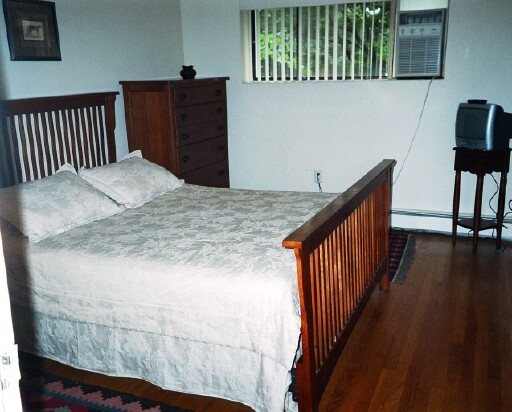
question: 場所はどこですか？
answer: ベッドのある室内です

question: ベッドはいくつありますか？
answer: 一つあります

question: ベッドのシーツは何色ですか？
answer: 白色です

question: ベッドに枕はいくつありますか？
answer: 二つあります

question: 窓はいくつありますか？
answer: 一つあります

question: テレビは何台ありますか？
answer: 一台あります

question: 壁はどんな色をしていますか？
answer: 白色です

question: 窓の外には何が見えますか？
answer: 緑色の葉がついた植物が見えます